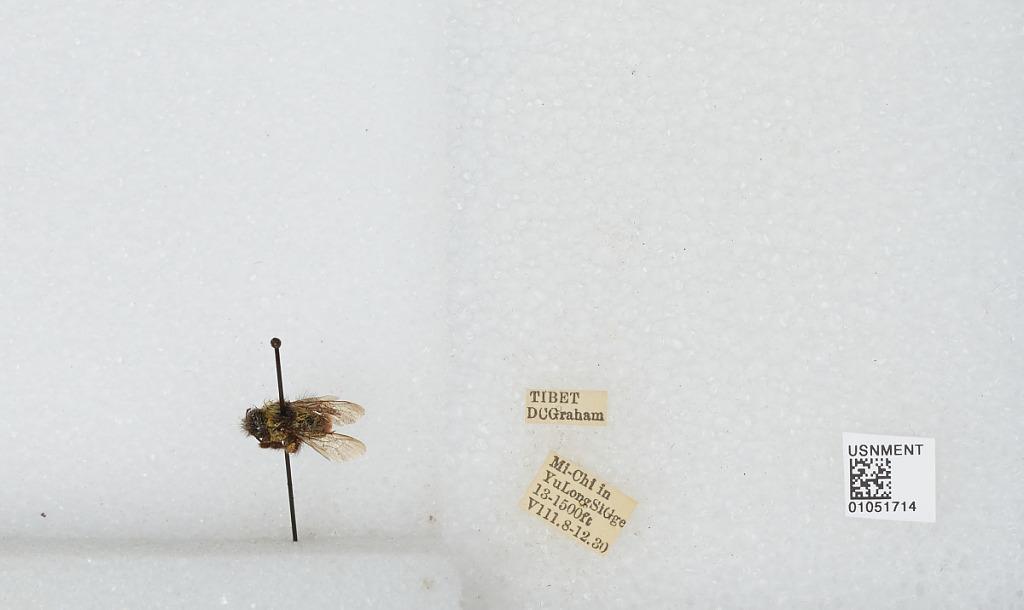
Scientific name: Bombus sp.
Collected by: D. Graham
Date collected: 1930-8-8
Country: China
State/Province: Tibet Autonomous Region
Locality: Mi-Chi in Yu Long Si Gge